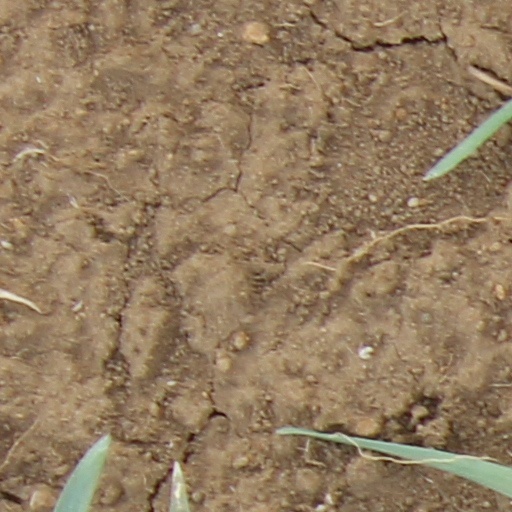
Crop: wheat